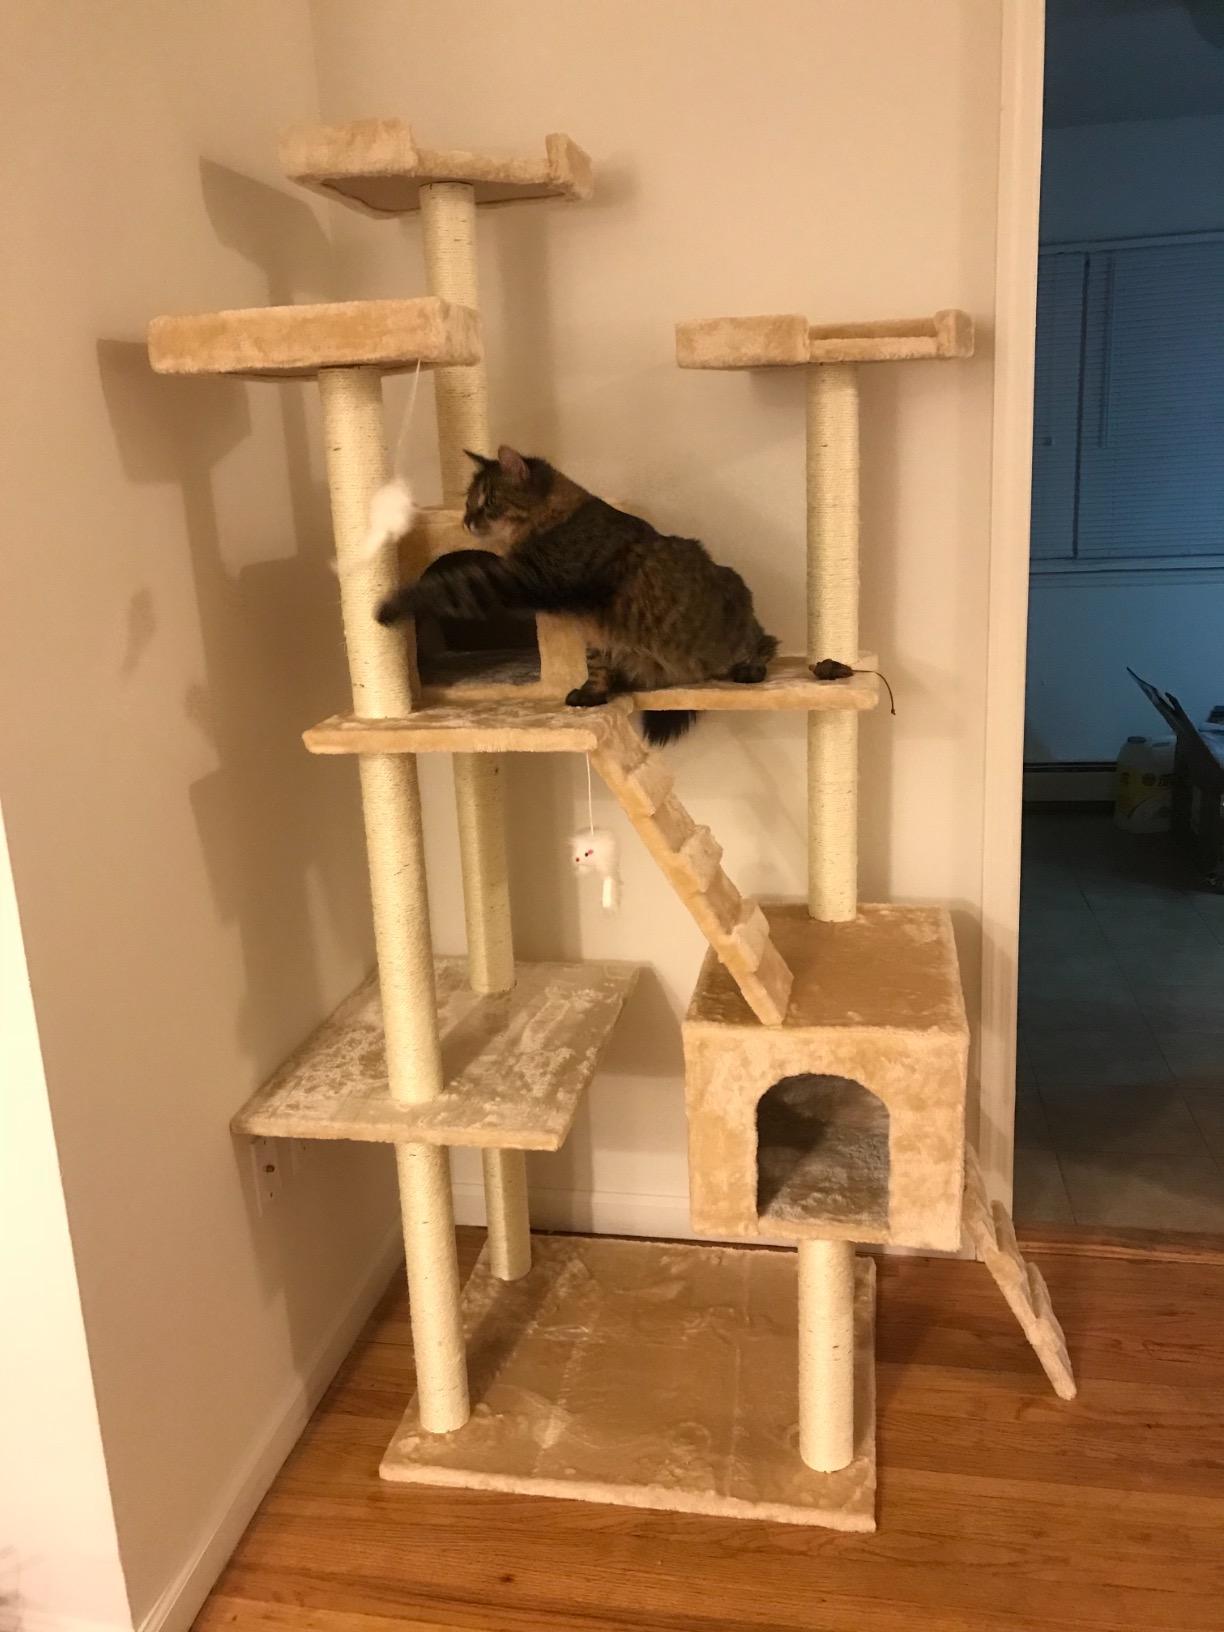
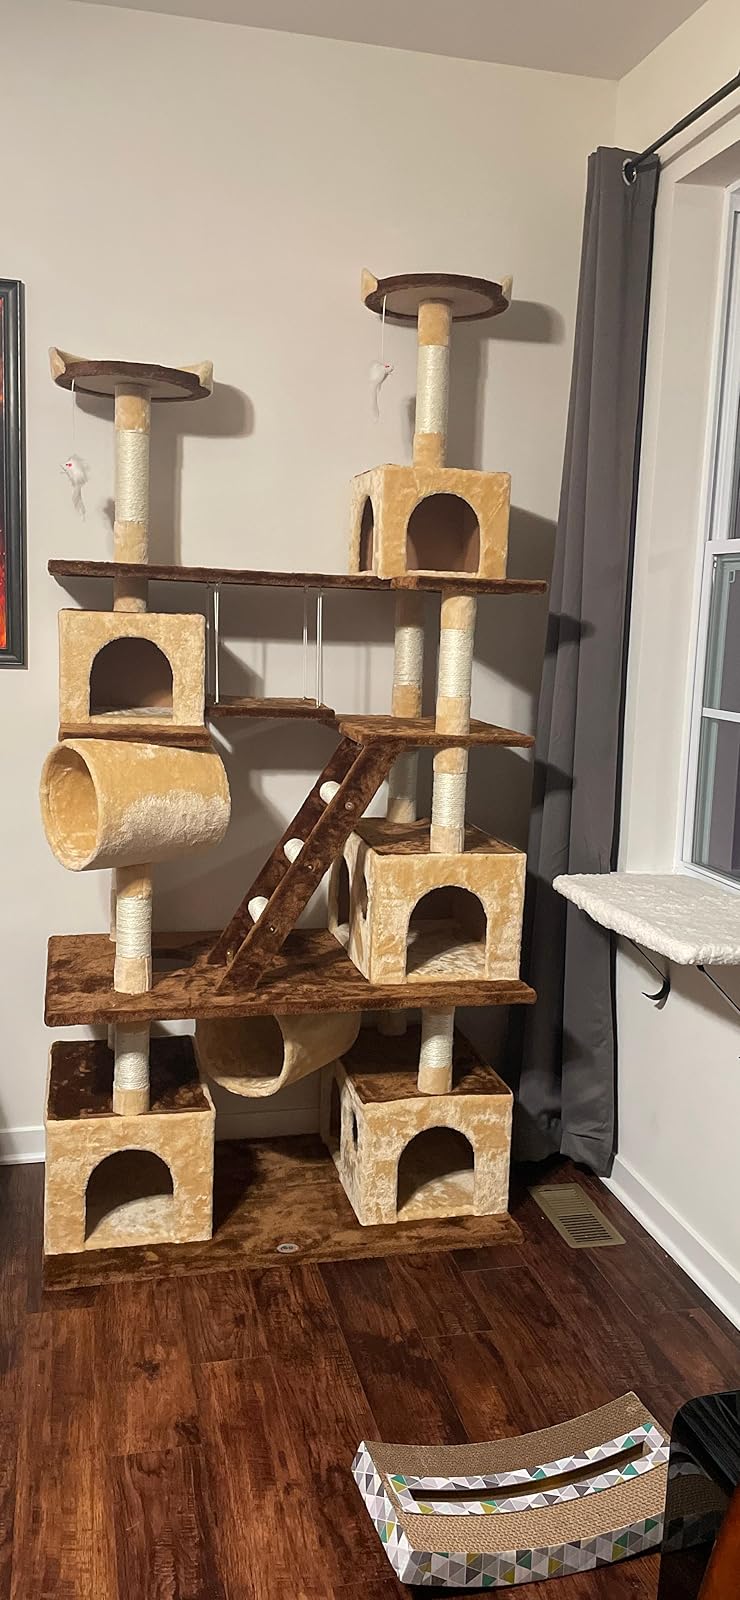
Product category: items_cat tree
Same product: no